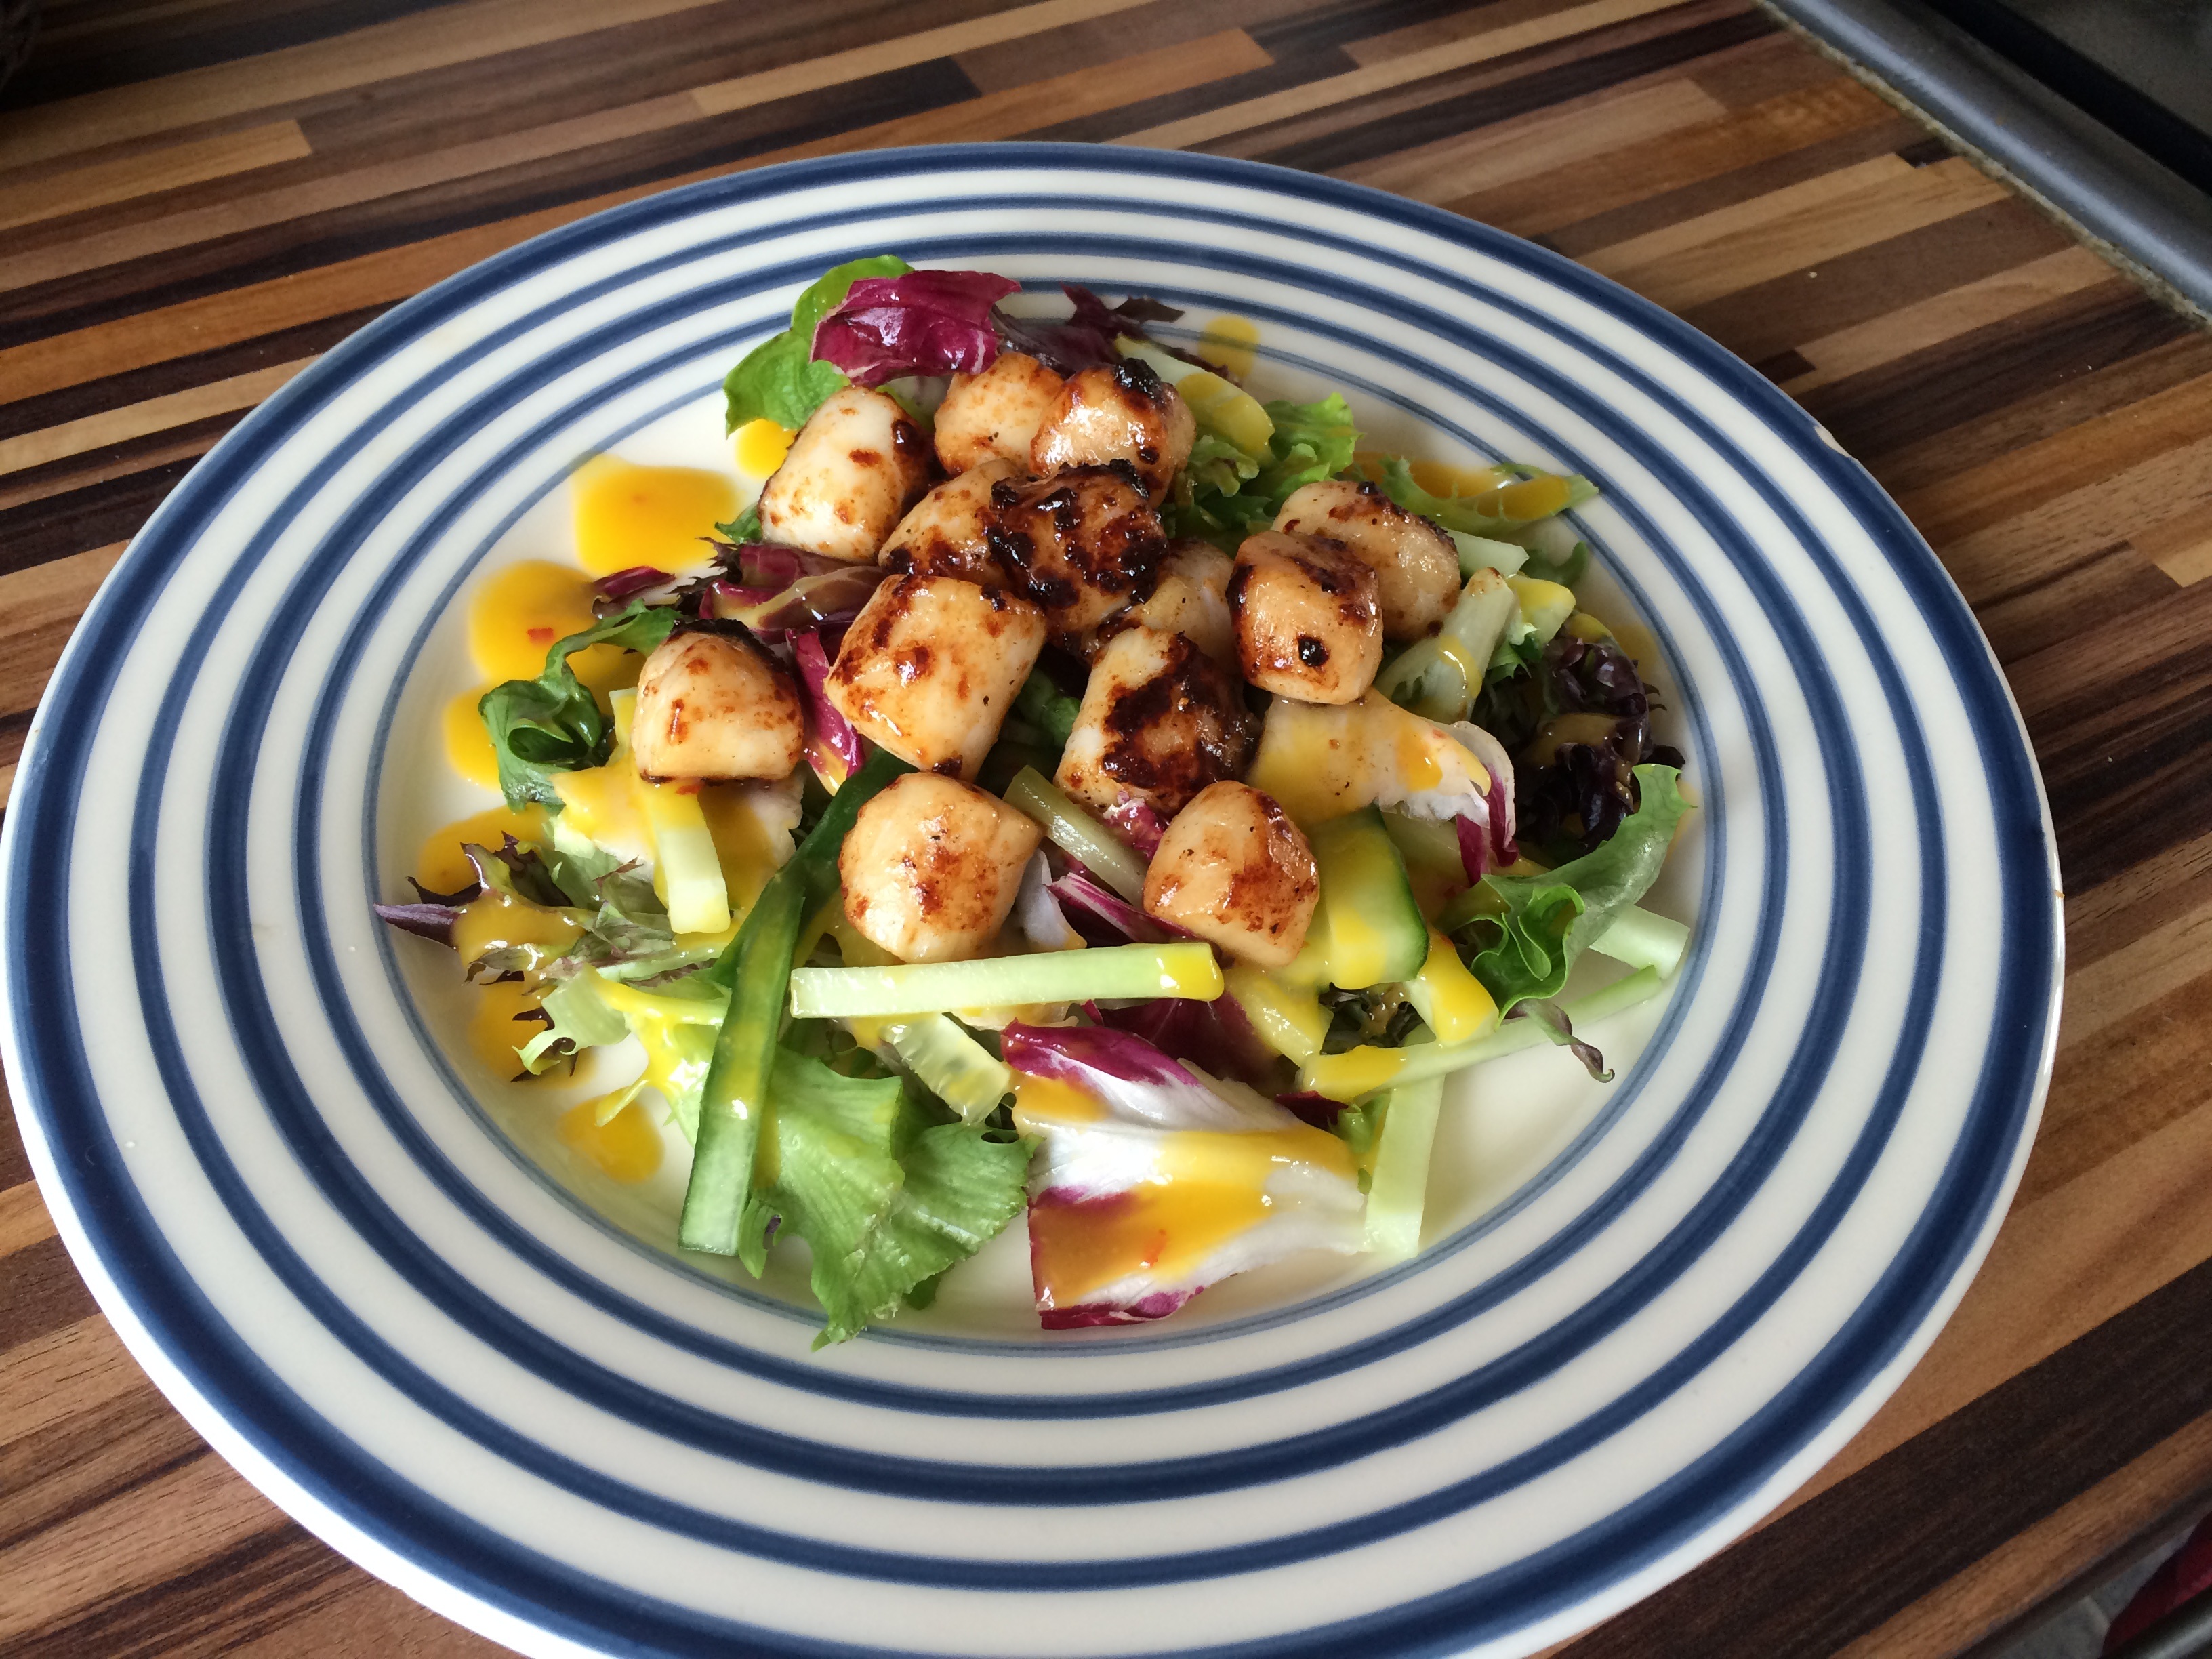
dish, meal, food, salad, green, cooking, produce, vegetable, plate, seafood, fresh, gourmet, healthy, lunch, cuisine, shellfish, delicious, lettuce, cooked, garnish, mango, dinner, scallops, vegetarian food, cucurbita, prepared, appetizer, flowering plant